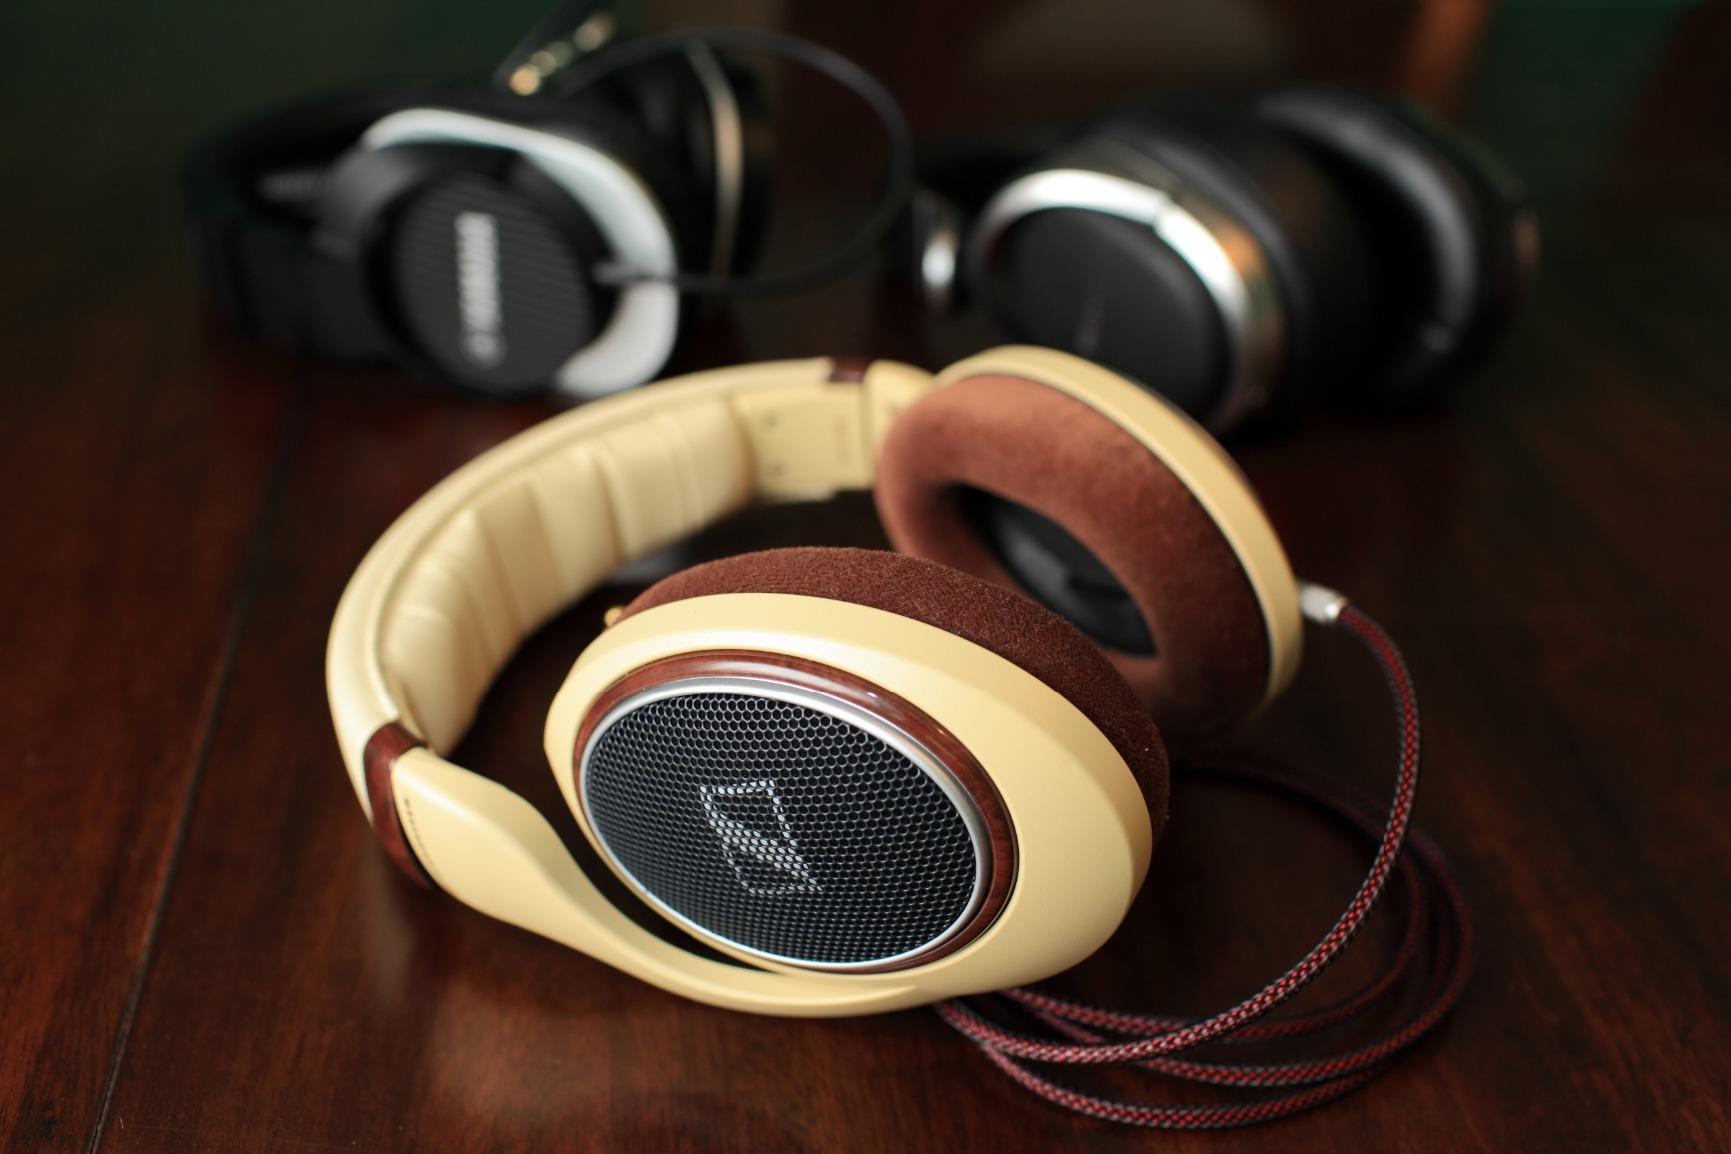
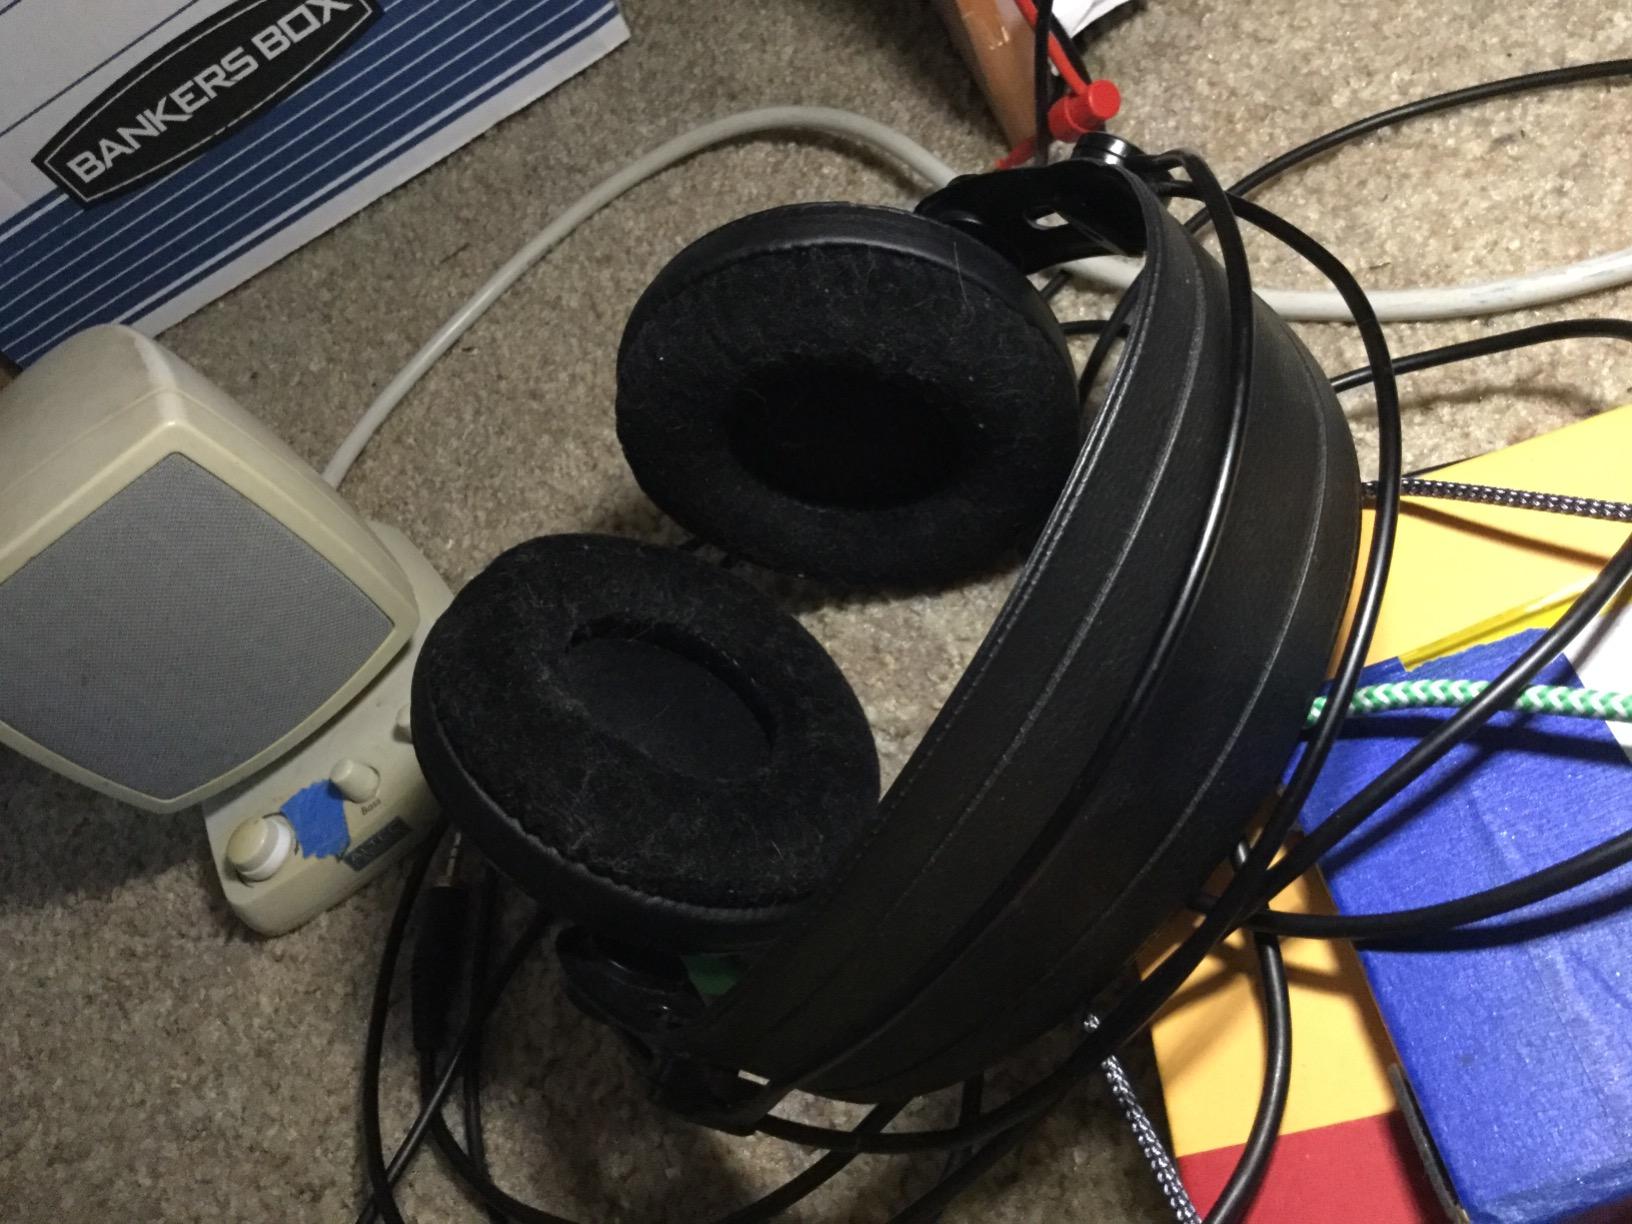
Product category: headphones
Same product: no